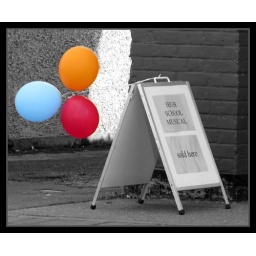
Colour in a cold, hard black and white world.